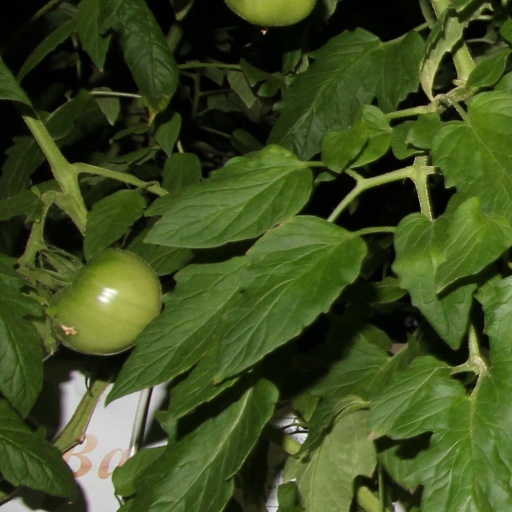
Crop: tomato